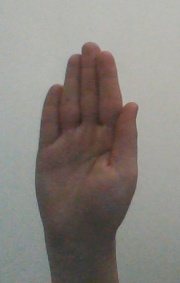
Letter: seen